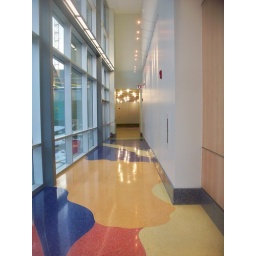
terazzo floor in ccis building north side